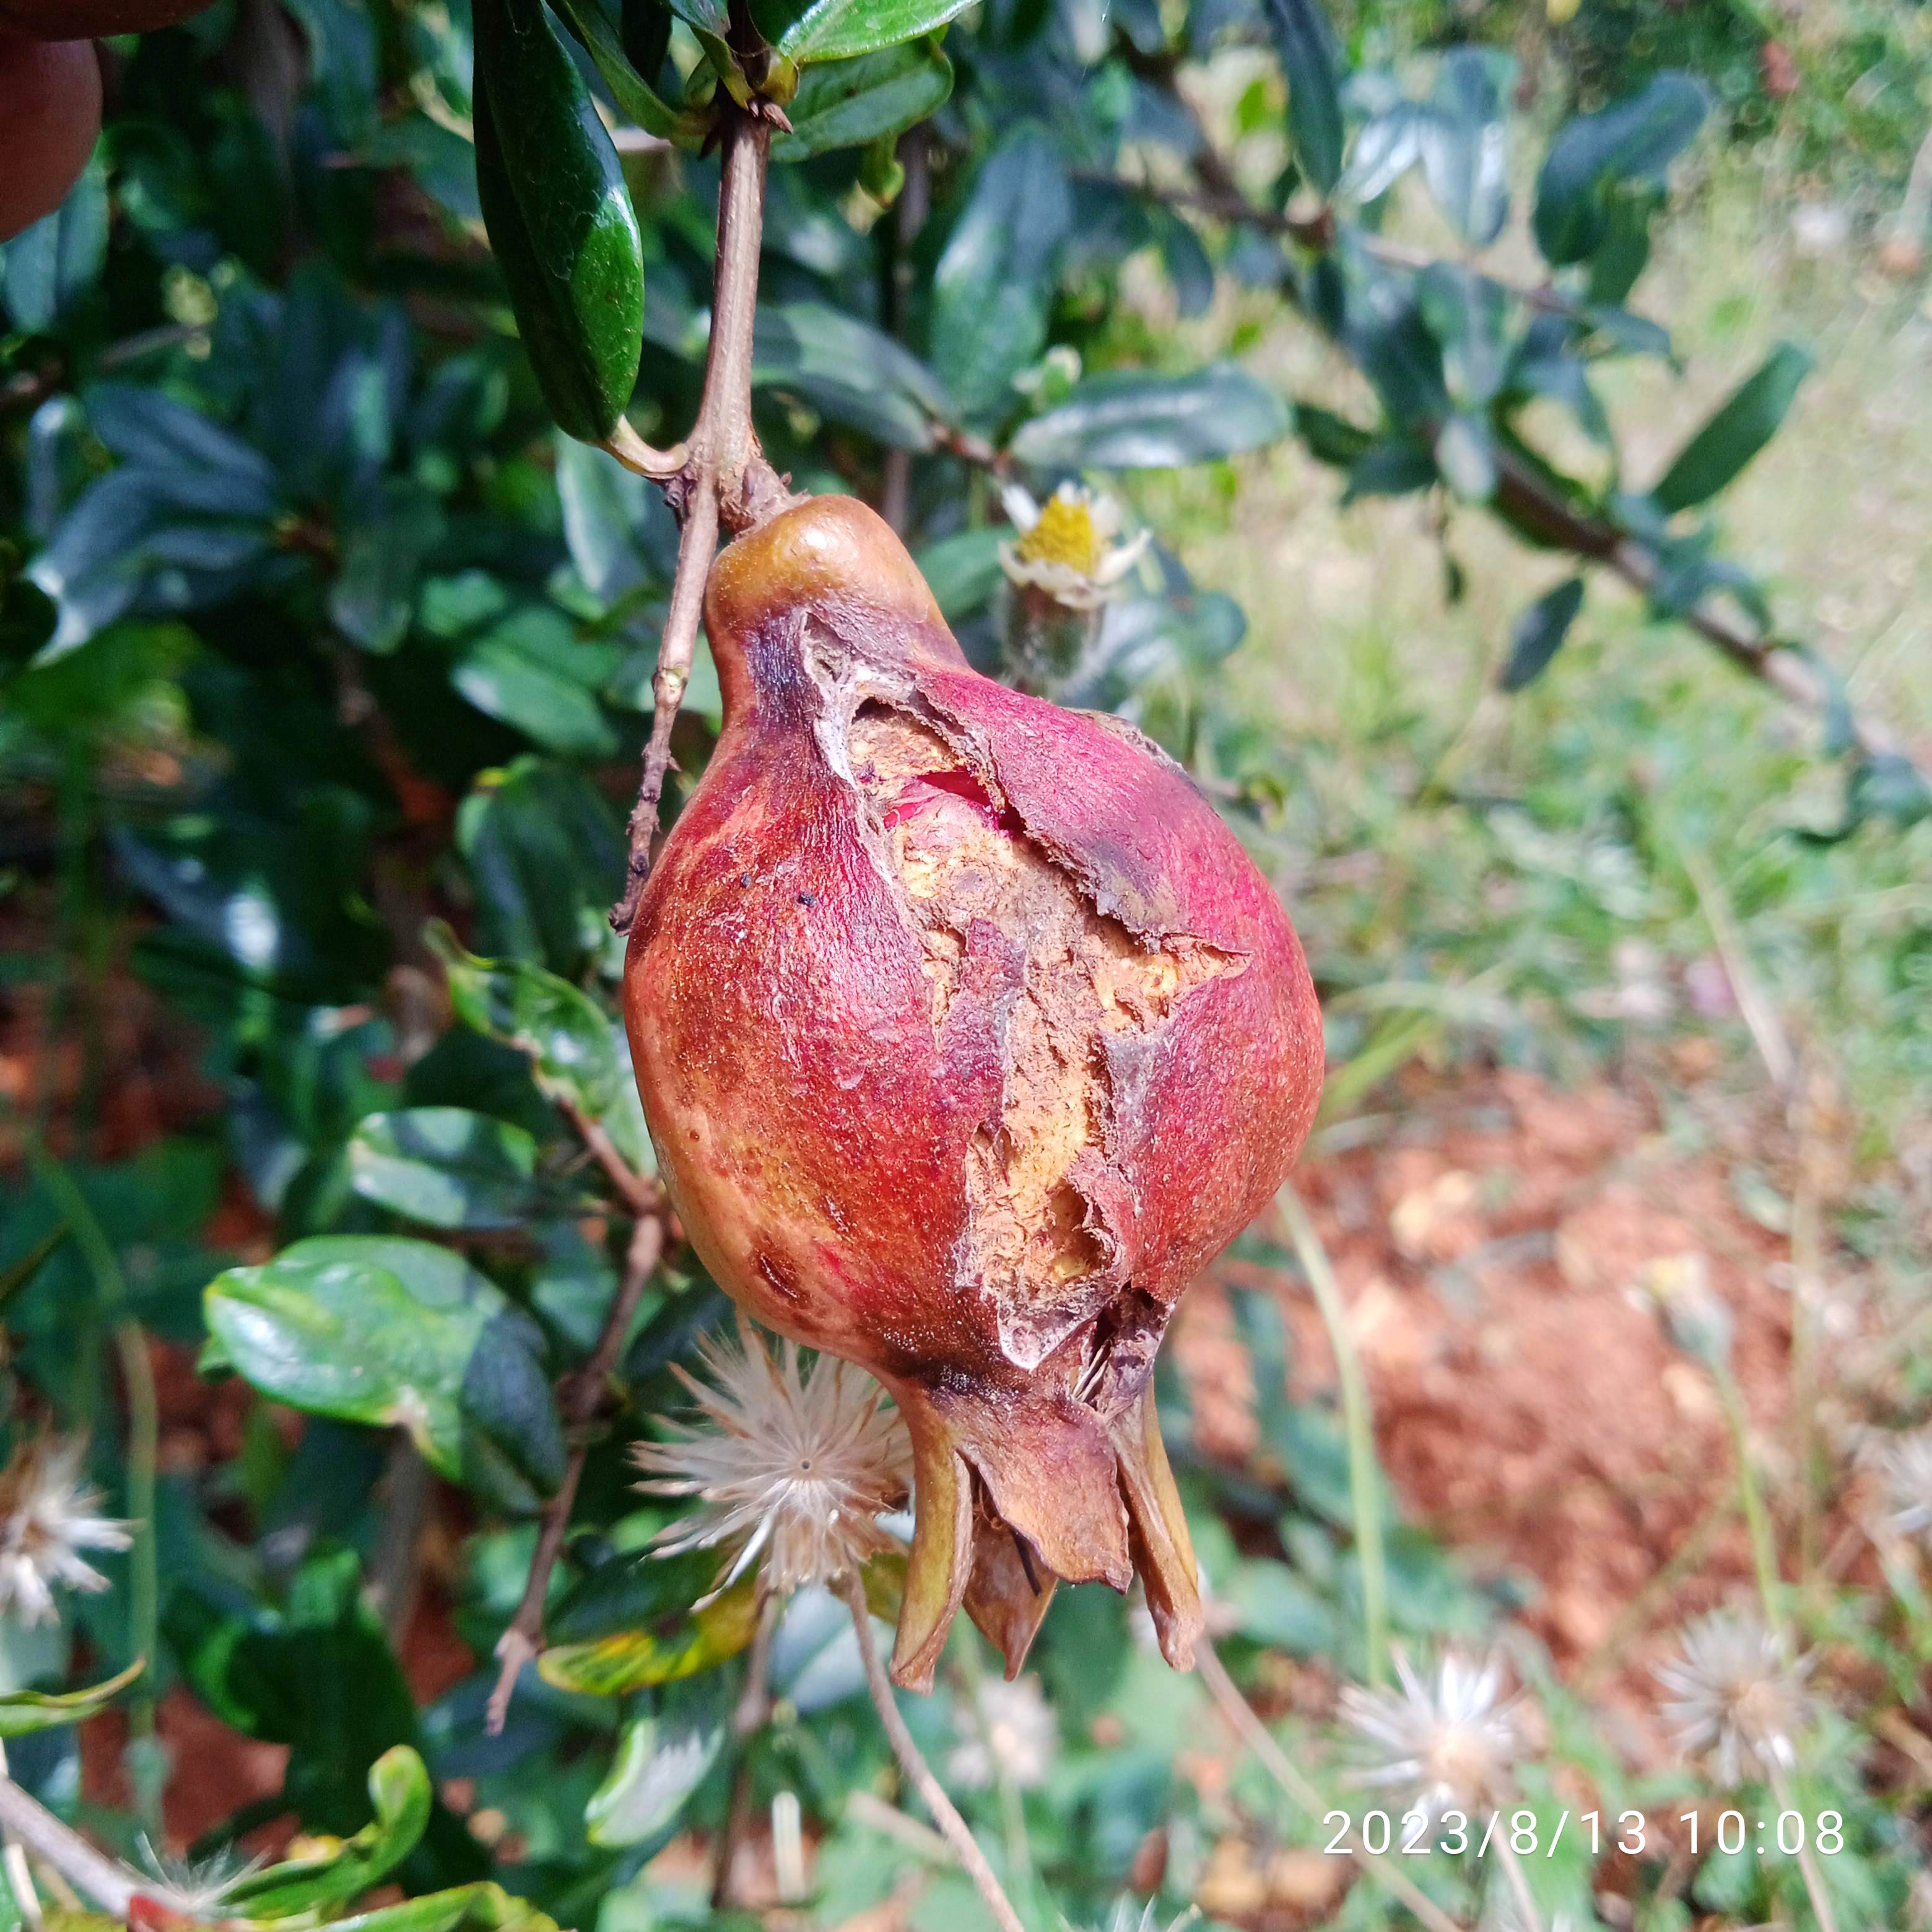
Label: Bacterial_Blight